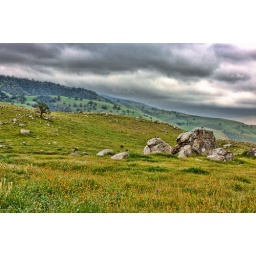
Blackbirds perch on a rock in a wildflower field near Arvin.